Winfield Scott Hancock

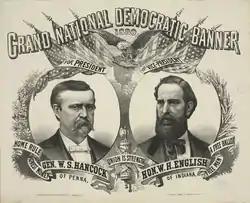
Hancock-English election poster

Hancock's time in the West was brief. President Johnson, unhappy with the way Republican generals were governing the South under Reconstruction, sought replacements for them. The general who offended Johnson the most was Philip Sheridan, and Johnson soon ordered General Grant to switch the assignments of Hancock and Sheridan, believing that Hancock, a Democrat, would govern in a style more to Johnson's liking. Although neither man was pleased with the change, Sheridan reported to Fort Leavenworth and Hancock to New Orleans.